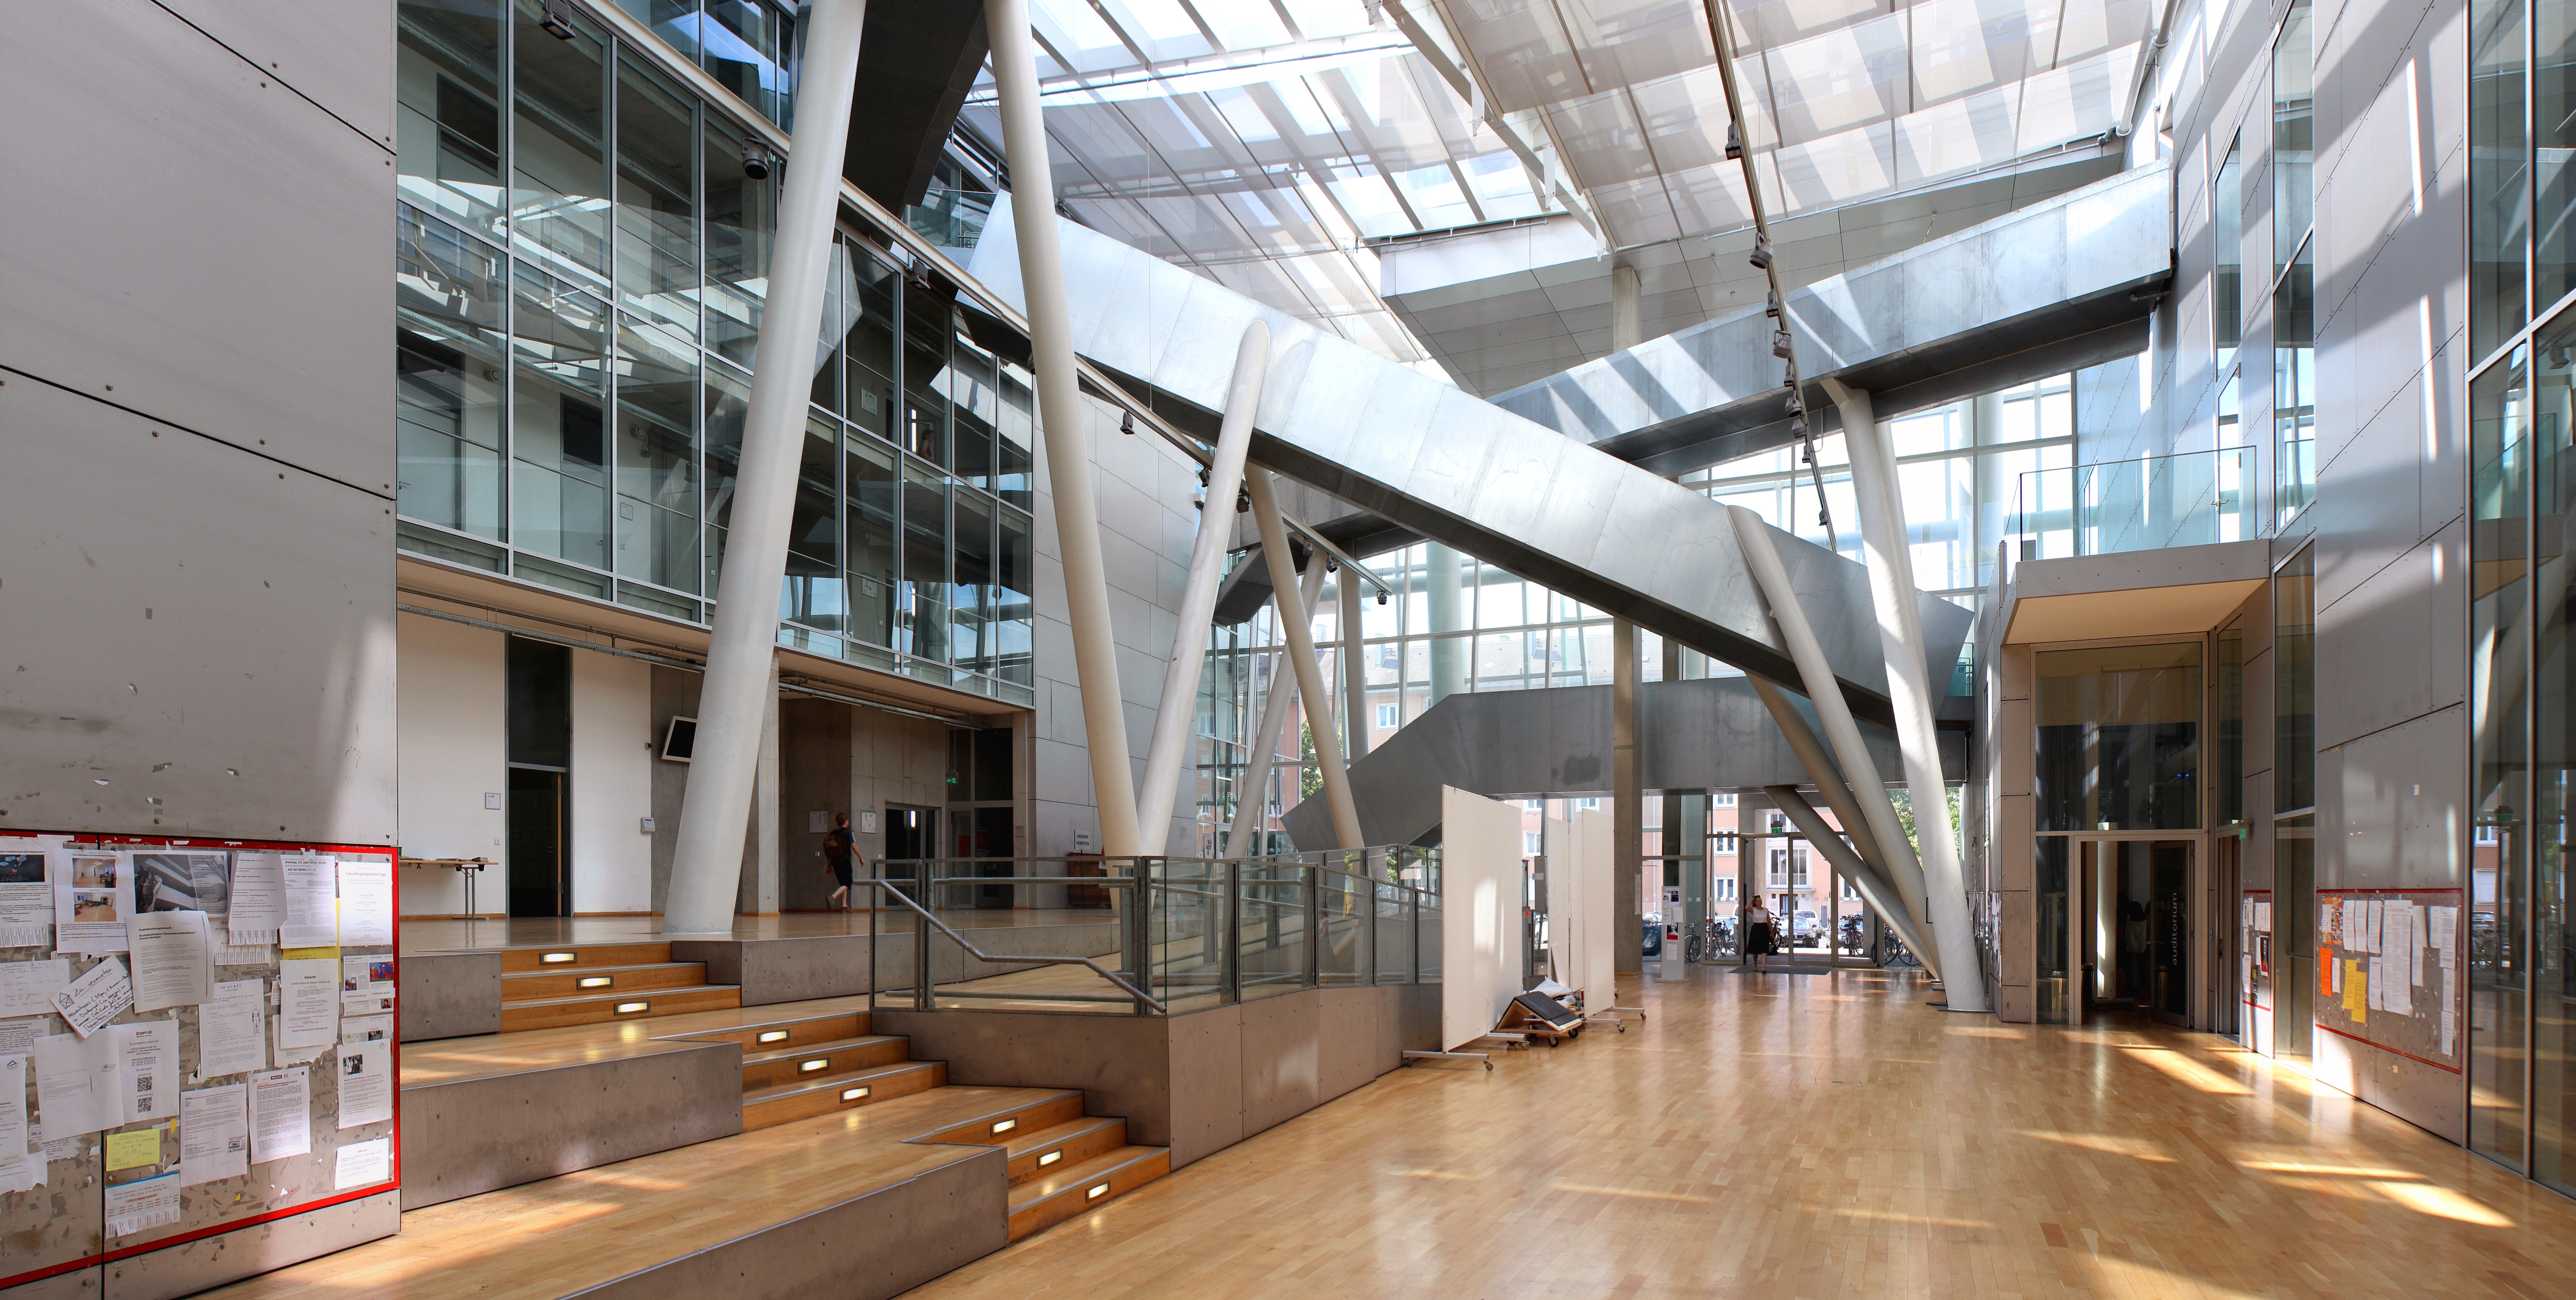
architecture, glass, building, panorama, construction, pillar, plaza, facade, modern, interior design, elegant, lobby, academy, headquarters, munich, metallic, fine arts, shopping mall